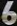
Number: 6